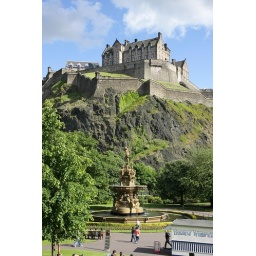
Views as we walk around the hill the castle sits on.